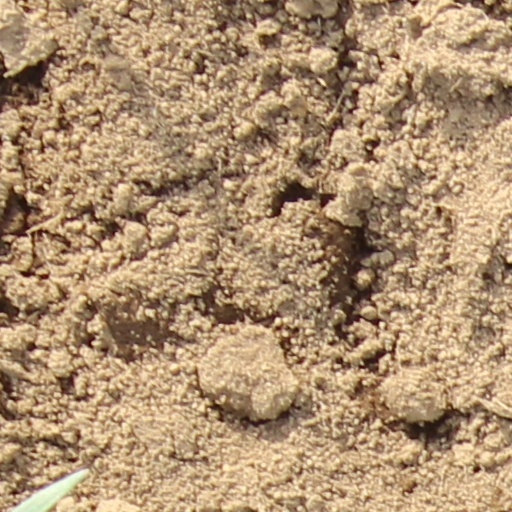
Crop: wheat